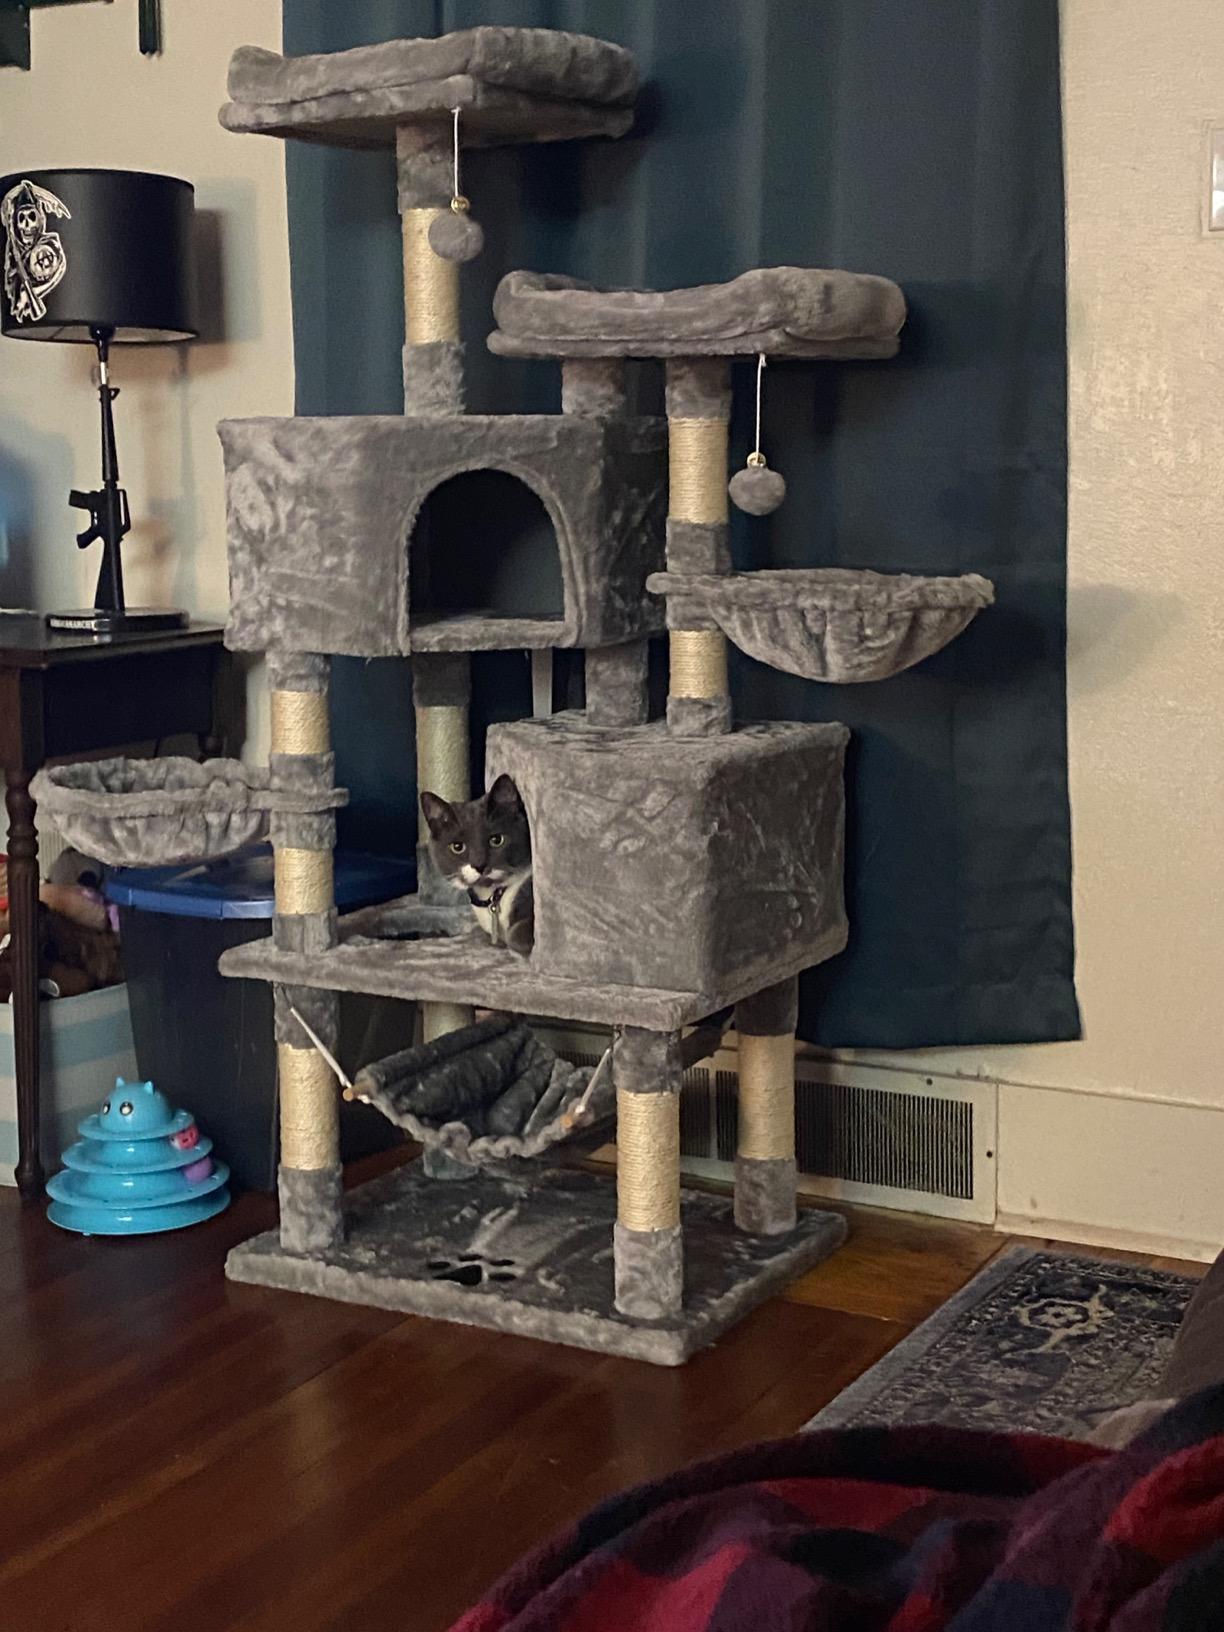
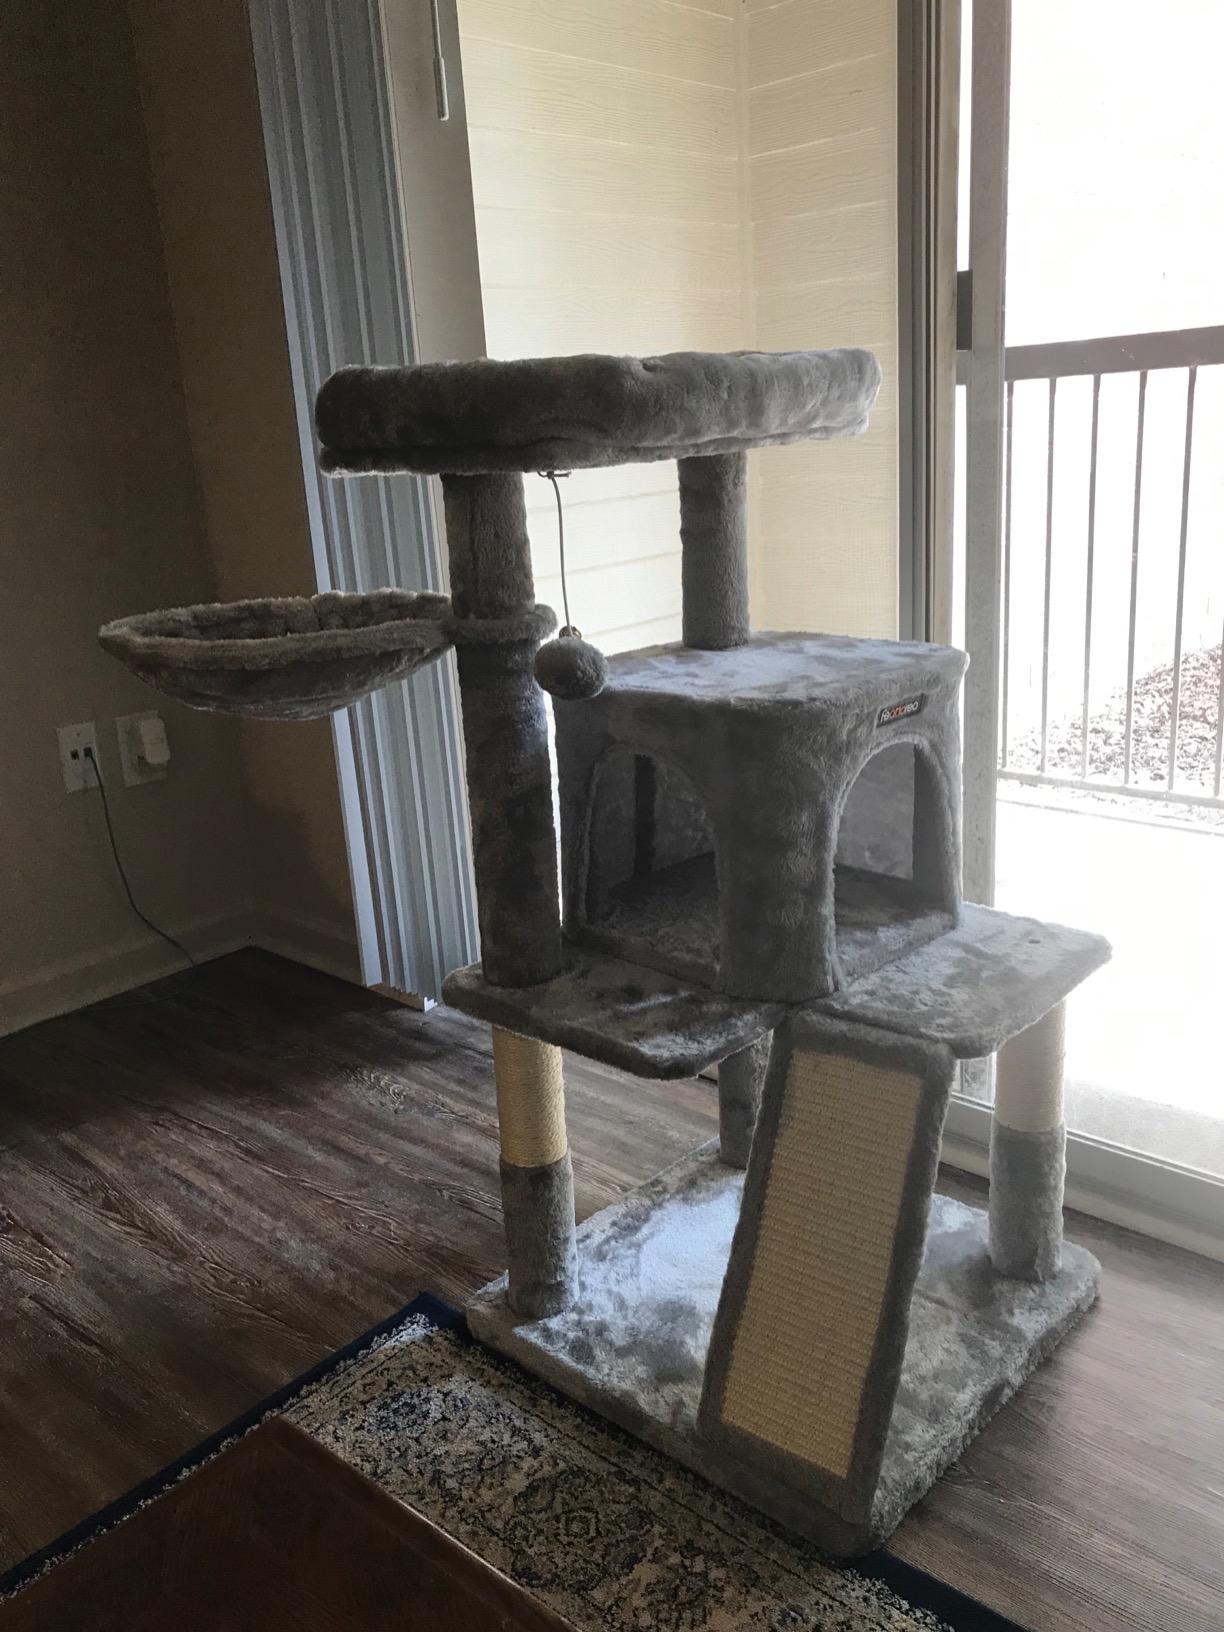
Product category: items_cat tree
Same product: no